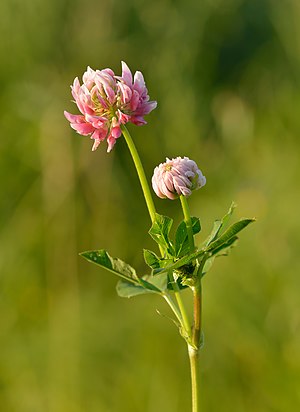
Alsikekløver
Alsike-Kløver er en 10-30 cm høj urt, der er almindelig forvildet i vejkanter. Alsikekløver er giftig for heste. Den ligner en mellemting mellem Rød-Kløver og Hvid-Kløver, men kendes let på sine blomsterhoveder, der er lyse opadtil, men mørkt rosafarvede nedadtil.